Kingdom Breweries

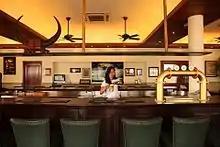
The Taproom at Kingdom Breweries

The brewery has an onsite bar and lounge known as the Taproom, where visitors have an opportunity to sample the brewery's variety of beers and take guided tours of the facility.